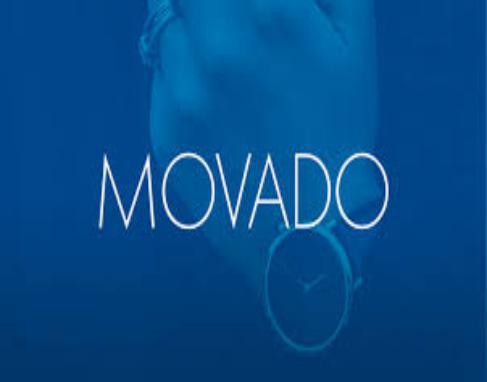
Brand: movado
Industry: Clothes